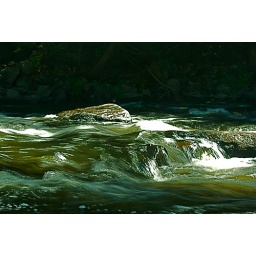
A conservation area near our place up north. Beautiful water flowing into a rock cut called &amp;quot;The Gut&amp;quot;